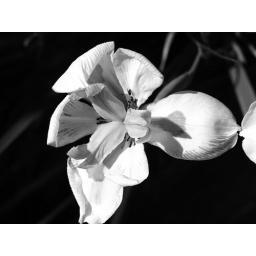
Took these in black and white - liked them better than the color